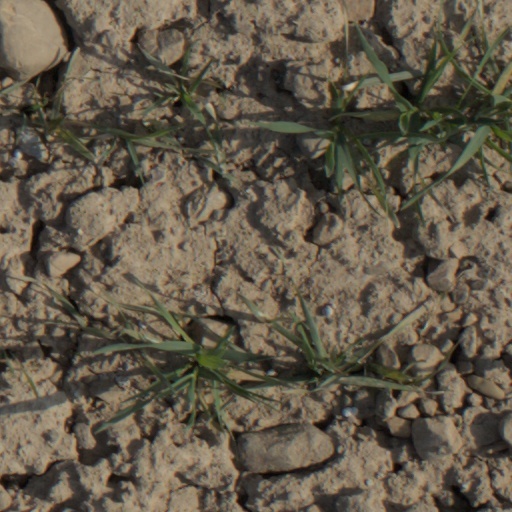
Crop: wheat